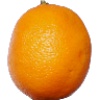
Label: Lemon Meyer 1